Tahamí people

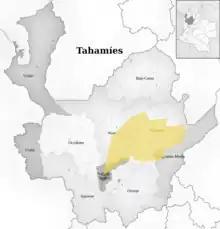
Area of influence overlayed on the Antioquia Department

The Tahamí were a Colombian Indigenous people who inhabited the Antioquia Department region west of the Magdalena River at the time of the Spanish conquest of New Granada; the Nutabe were their northern neighbor and Muisca their southeastern. They were defined as comparably advanced to the Muisca in "Century Dictionary" and did not have hereditary rulers. It was customary the dead be buried with gold.